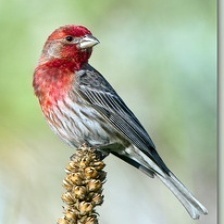
Species: HOUSE FINCH
Scientific name: HAEMORHOUS MEXICANUS
ImageNet parent category: house_finch